Rick Stockstill

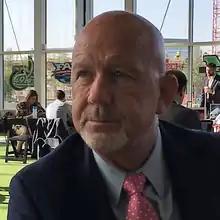
Stockstill at 2018 C-USA Kickoff

Richard Wilson Stockstill (born December 23, 1957) is an American college football coach. He is an offensive analyst for Florida State University, his alma mater, a position he has held since 2024. He was the head coach at Middle Tennessee from 2006 to 2023. Stockstill was a Florida State quarterback under coach Bobby Bowden from 1977 to 1981. On December 12, 2005, Stockstill was hired as the 14th head coach of the Middle Tennessee Blue Raiders.